Shamgar Commission

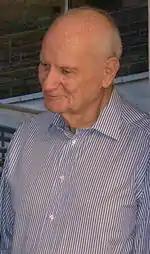
Meir Shamgar

The commission was chaired by President of the Supreme Court Meir Shamgar, and included Gen. (res.) Zvi Zamir and Prof. Ariel Rosen-Zvi.